Jaycen Joshua

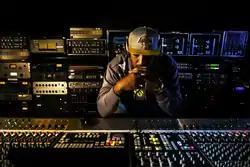
Joshua in 2013

Jaycen Joshua is an American audio engineer based in California. He won three Grammy Awards: the first for mixing "Growing Pains" for Mary J. Blige in 2007, followed by "El mal querer" for Rosalía in 2018, and "Hyperspace" for Beck in 2019.